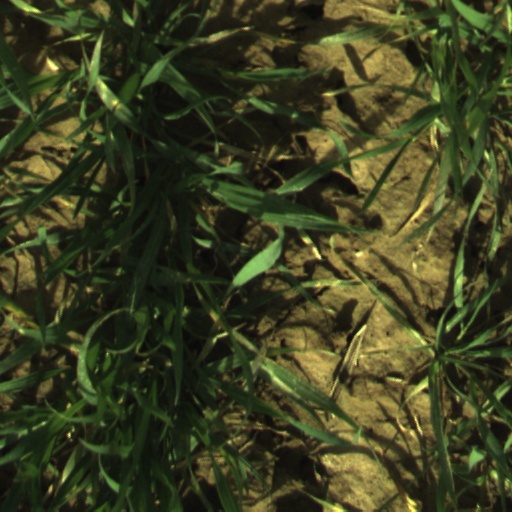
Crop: wheat